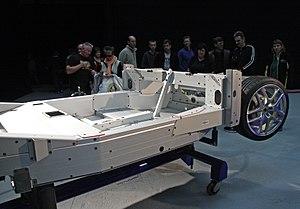
La Lotus Evora est un modèle automobile du constructeur britannique Lotus. Première nouveauté de la gamme depuis plus de dix ans, la voiture est développée sous le nom de code « Project Eagle » et est lancée le 22 juillet 2008 au British International Motor Show. Héritière de la lignée des Lotus Esprit, elle a été dessinée par le designer Russell Carr.